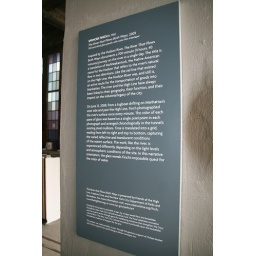
explains the blue and purple window panes in the following shot